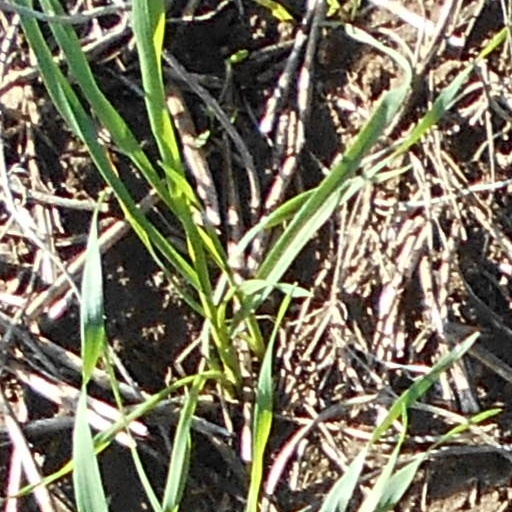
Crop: wheat